Cate Blanchett

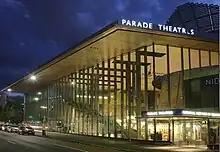
The National Institute of Dramatic Art in Kensington, New South Wales, where Blanchett studied

Catherine Élise Blanchett was born on 14 May 1969 in the Melbourne suburb of Ivanhoe. Her Australian mother, June (née Gamble), was a property developer and teacher; and her American father, Robert DeWitt Blanchett Jr., a Texan native, was a United States Navy chief petty officer who became an advertising executive. They met when Robert's ship broke down in Melbourne. When Blanchett was ten, her father died of a heart attack, leaving her mother to raise the family. Blanchett is the second of three children, with an older brother and younger sister. Her ancestry includes English, some Scottish, and remote French roots.